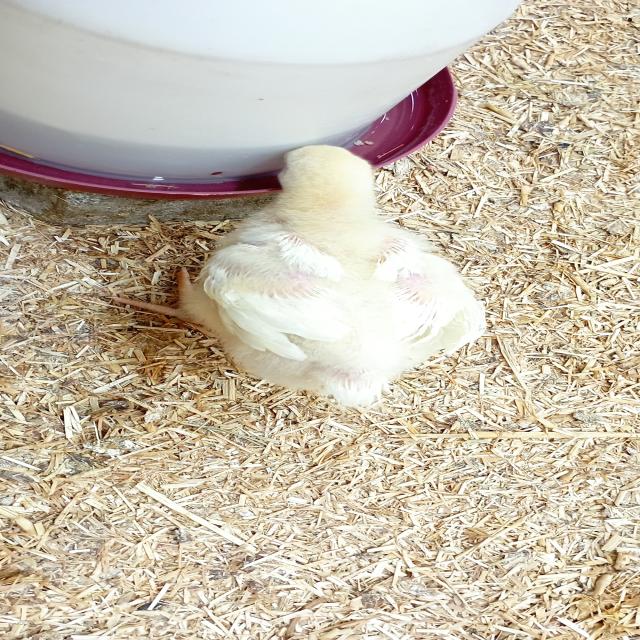
Weight: 422 g